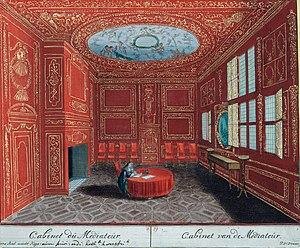
Cabinet du Médiateur, le diplomate suédois Nils Lillieroot. Traités de Ryswick (1697).